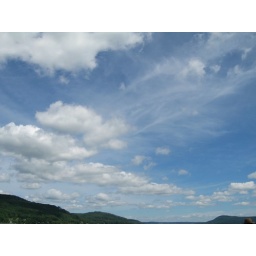
The sky over Otsego Lake, New York. Taken from a tour boat out of Cooperstown.